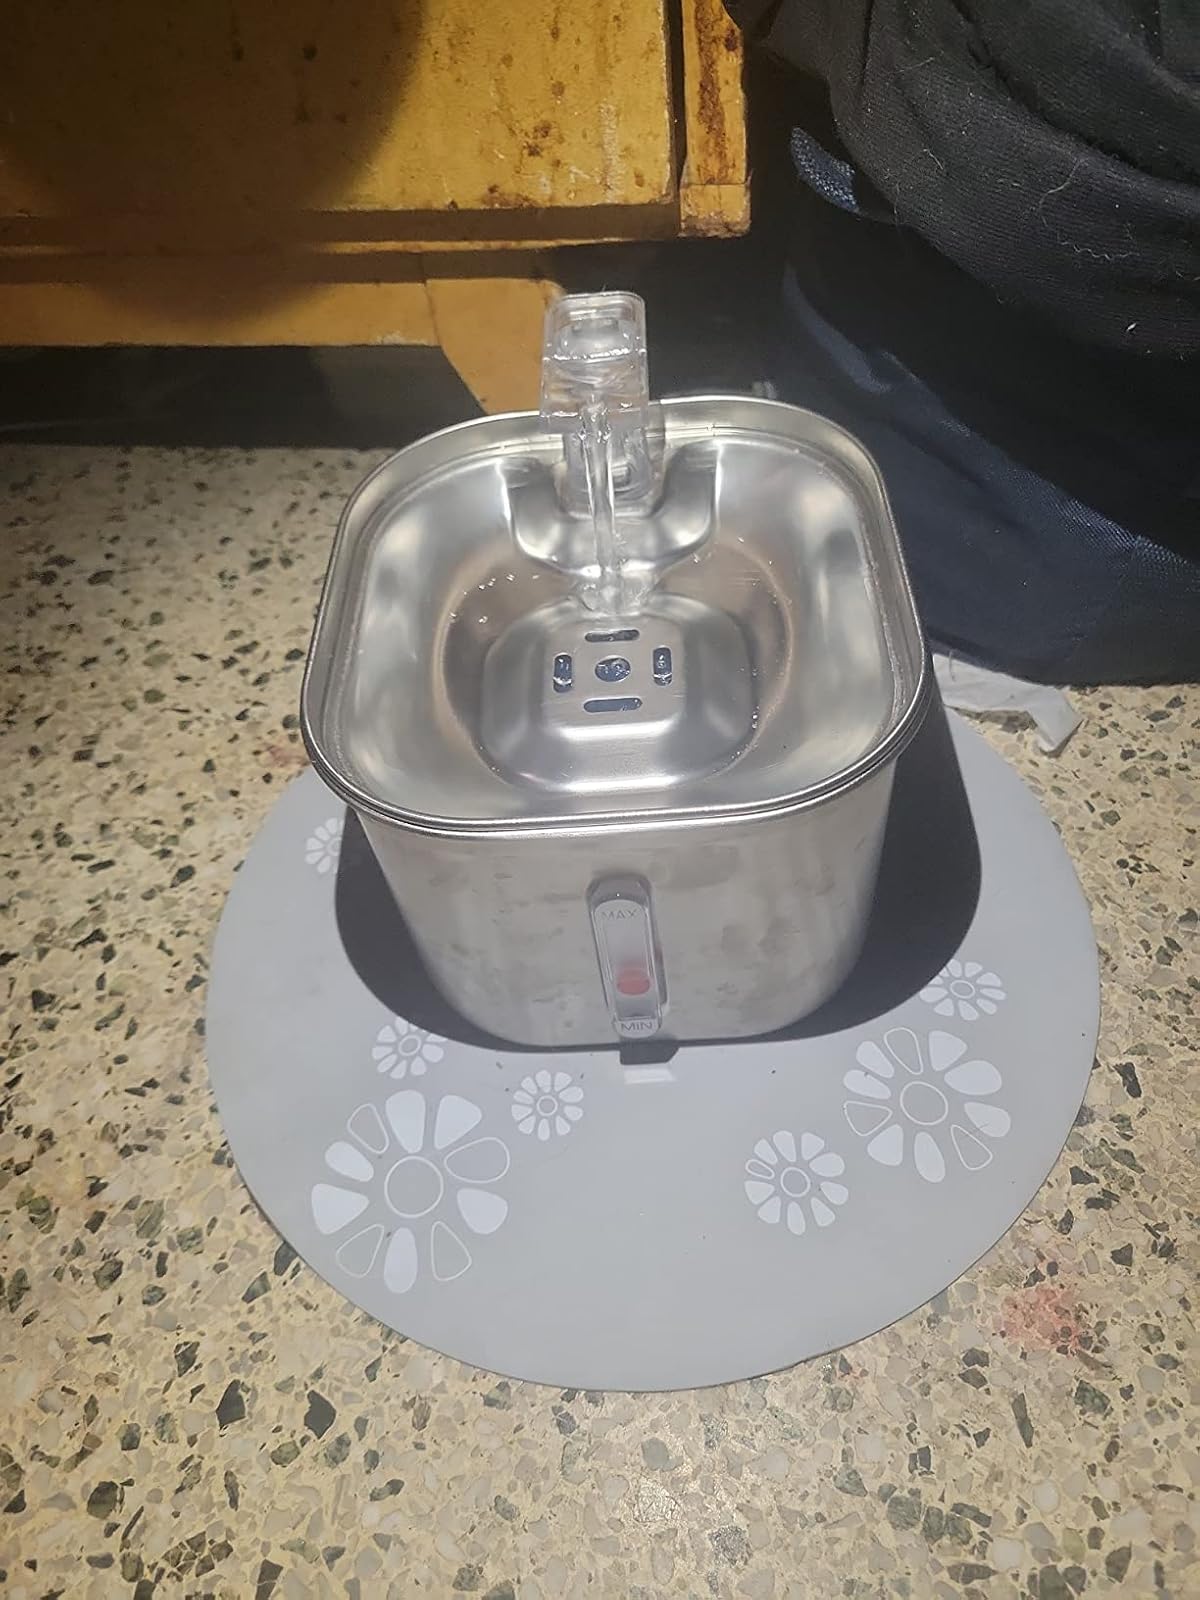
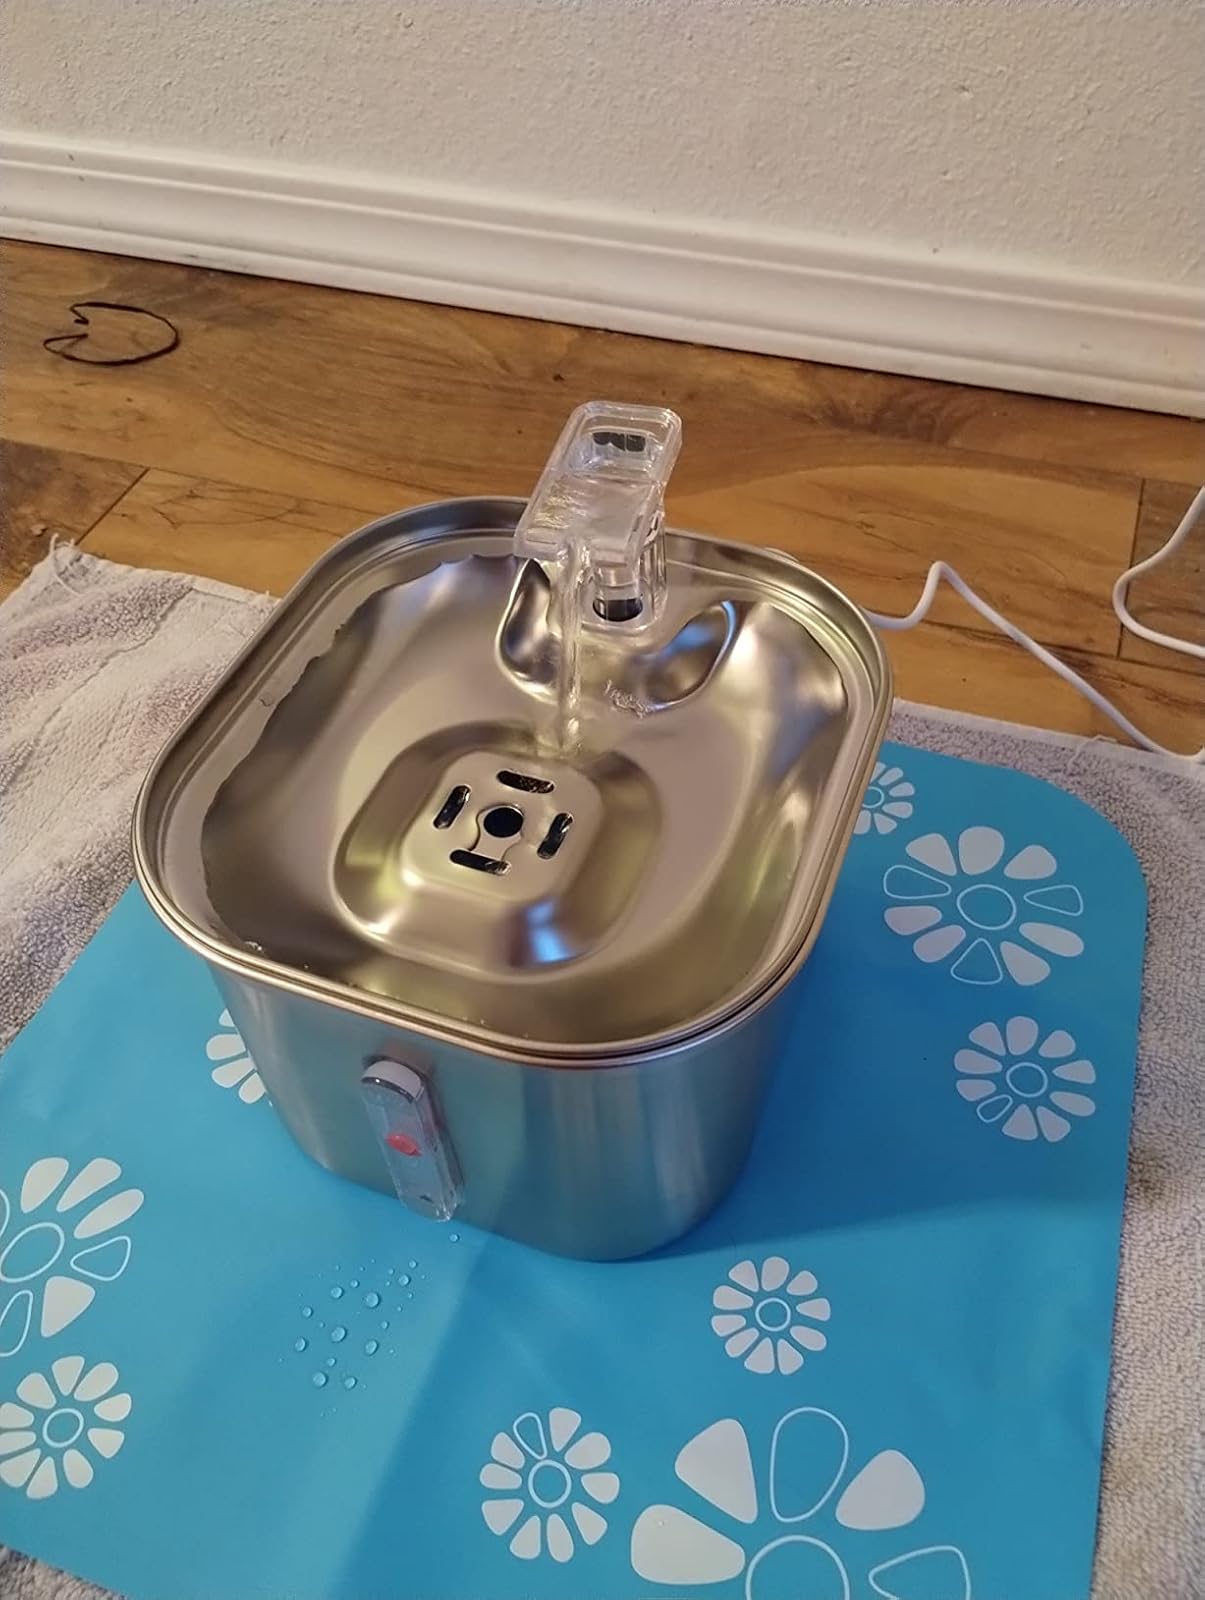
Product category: items_bowl
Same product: yes